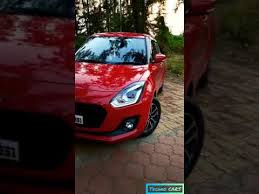
Label: noambulance